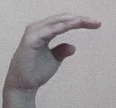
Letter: jeem